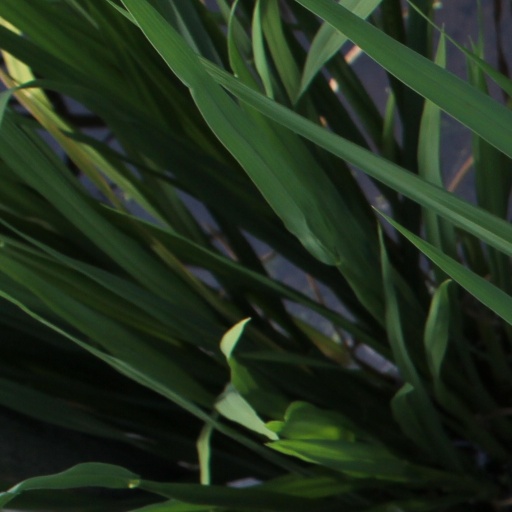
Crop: rice